Homesteaders of Paradise Valley

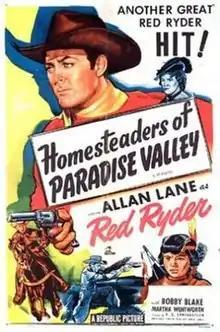
Theatrical release poster

Homesteaders of Paradise Valley is a 1947 American Western film in the Red Ryder film series directed by R. G. Springsteen and written by Earle Snell. The film stars Allan Lane as Red Ryder, Bobby Blake and Martha Wentworth. The film was released on April 1, 1947, by Republic Pictures.